Battle of Mohács

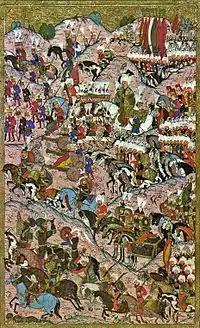
Suleiman I after the victory at Mohács, Ottoman miniature

The battle took place on the afternoon of 29 August 1526, on a wide and waterlogged plain near the village of Mohács. The Hungarian army, numbering around 25,000–30,000 men, was arranged in two lines: the first composed of mercenary infantry and artillery in the centre, with heavy cavalry on both flanks; the second consisted largely of levy infantry and reserve cavalry. Opposing them was an Ottoman force of perhaps 45,000 fighting troops, including Janissaries, Timarli cavalry, conscripted Balkan levies, and artillery, under the overall command of Sultan Suleiman the Magnificent and his grand vizier, Ibrahim Pasha.